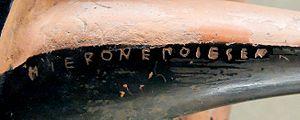
Signature du potier Hiéron. Détail de l'extérieur d'un kylix attique à figures rouges, vers 480 av. J.-C. Provenance